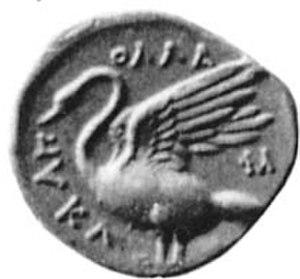
Clazomènes est une cité grecque d’Ionie, qui correspond de nos jours à l’île-ville d’Urla en Turquie, près d’Izmir, sur le golfe de Smyrne.